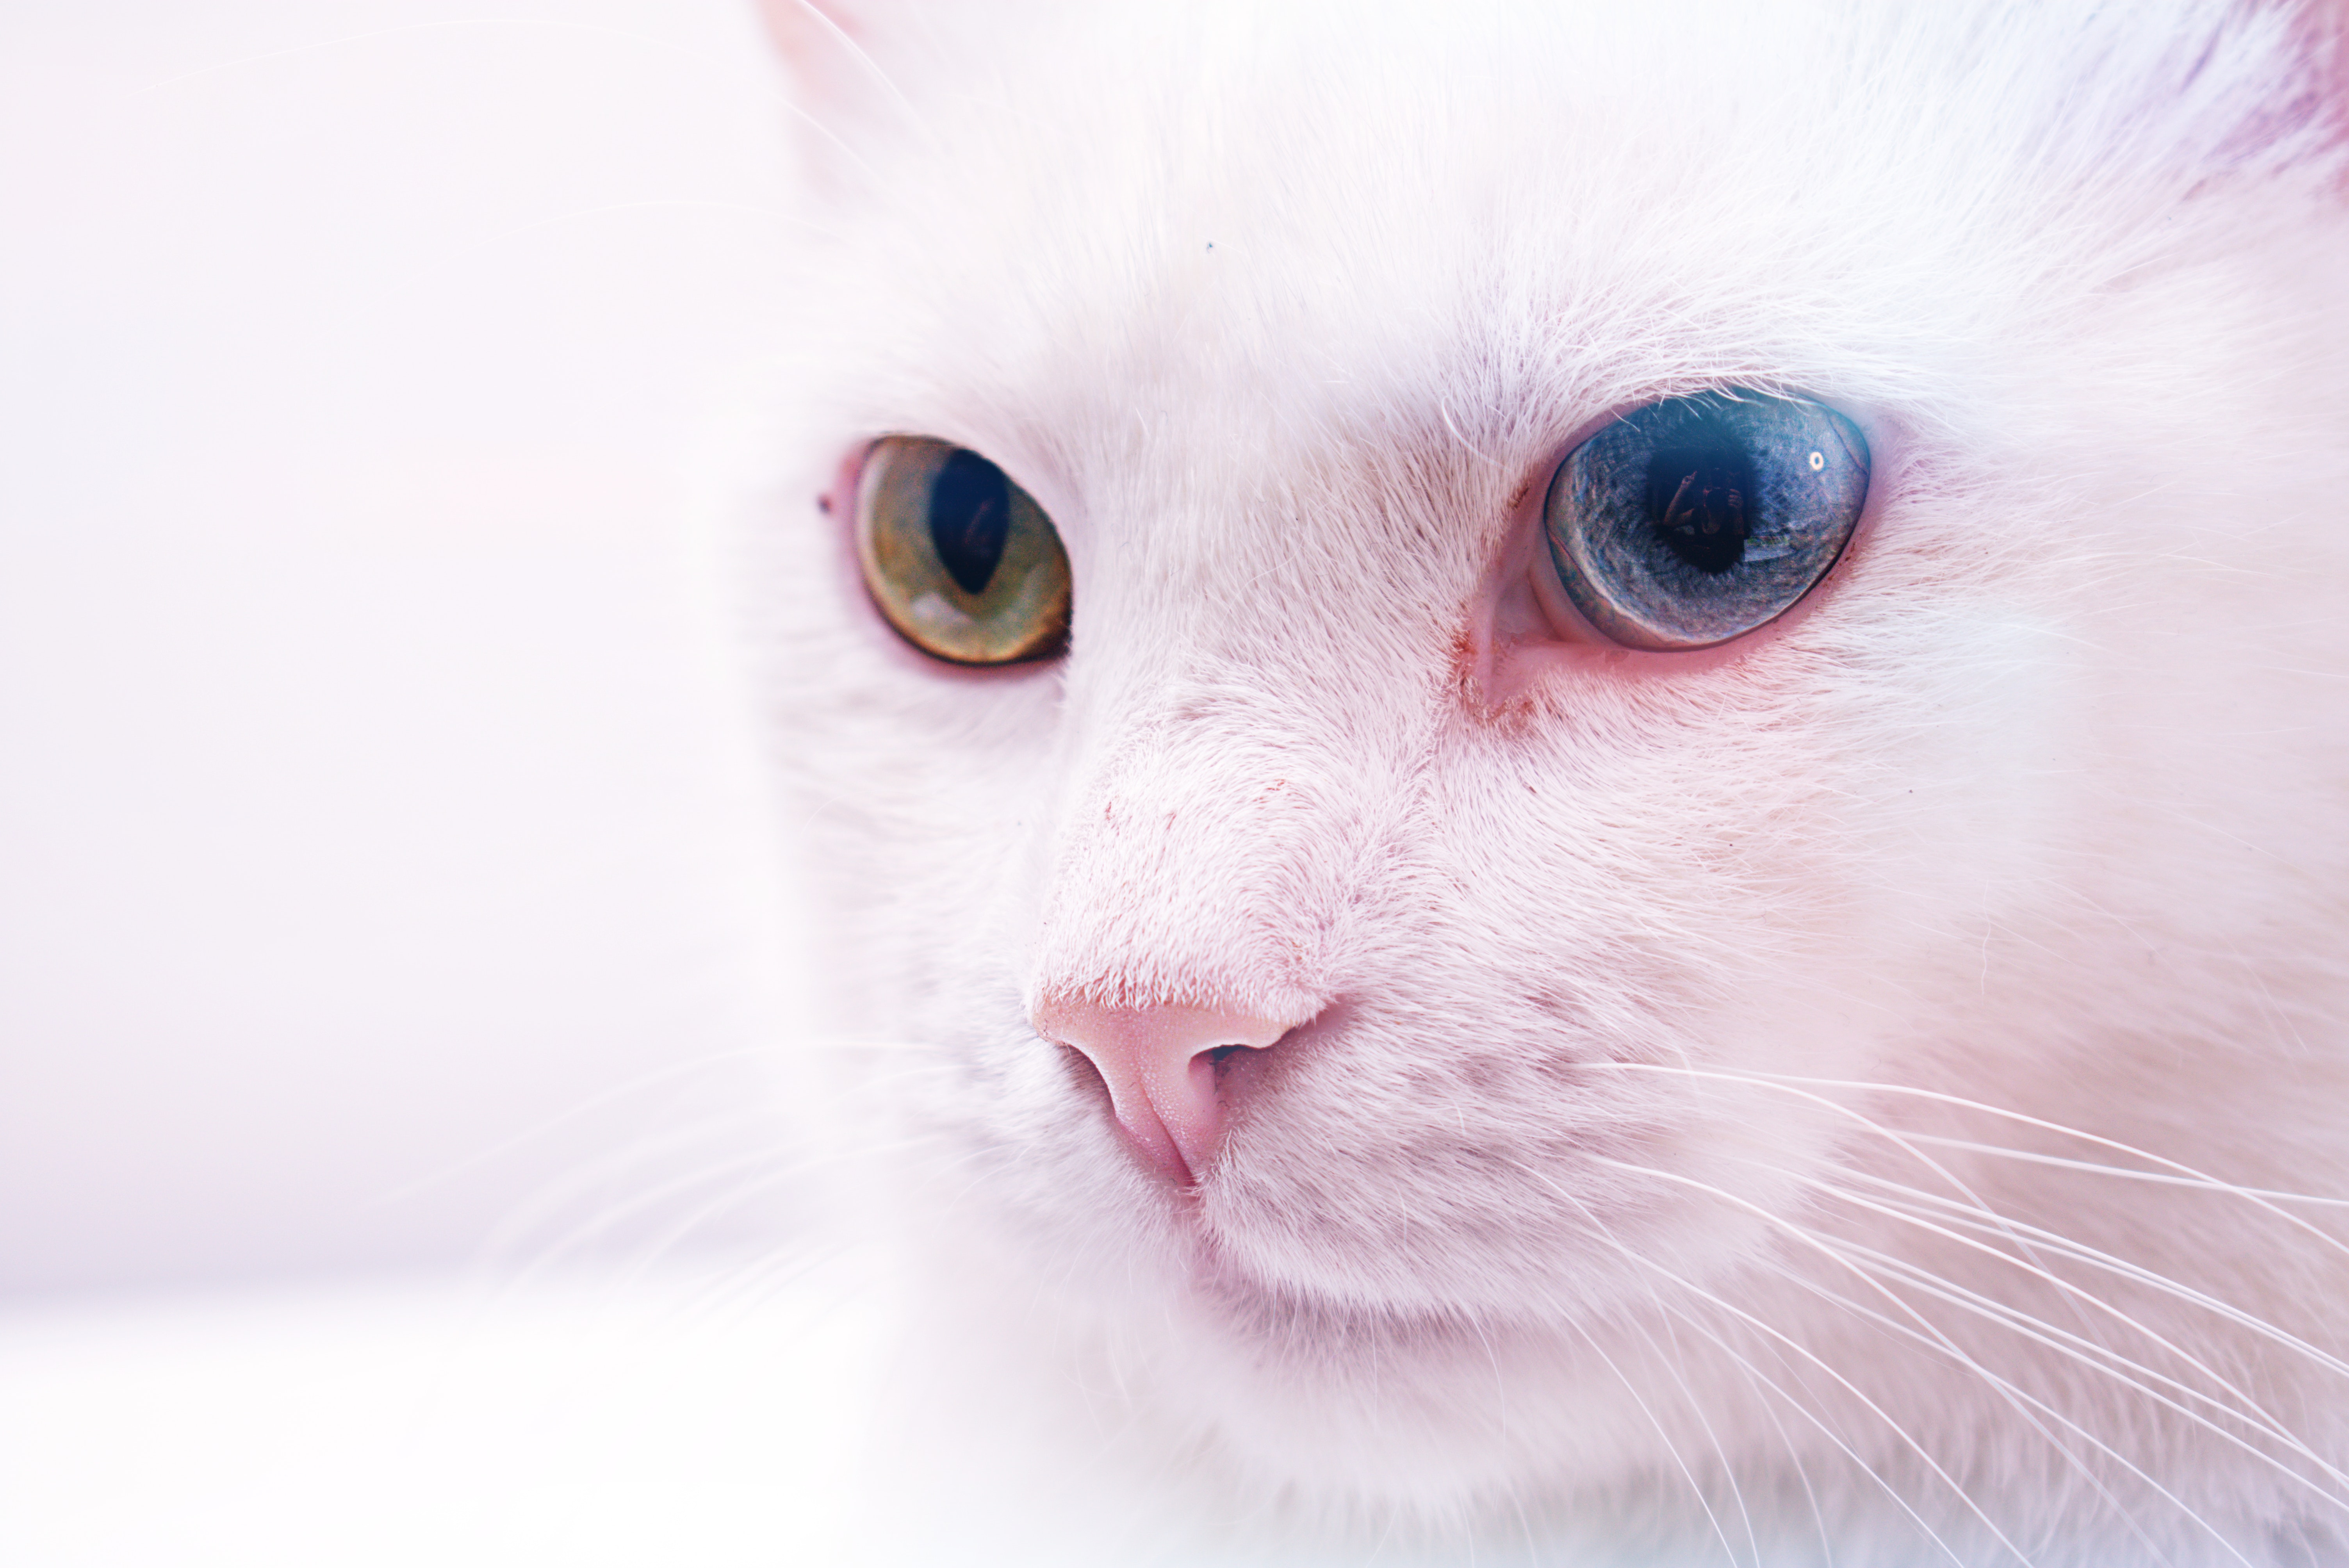
cat, whiskers, mammal, small to medium sized cats, felidae, white, nose, eye, khao manee, close up, snout, skin, turkish angora, pink, carnivore, turkish van, colorpoint shorthair, fur, ragdoll, iris, kitten, Ojos azules, american curl, burmilla, domestic short haired cat